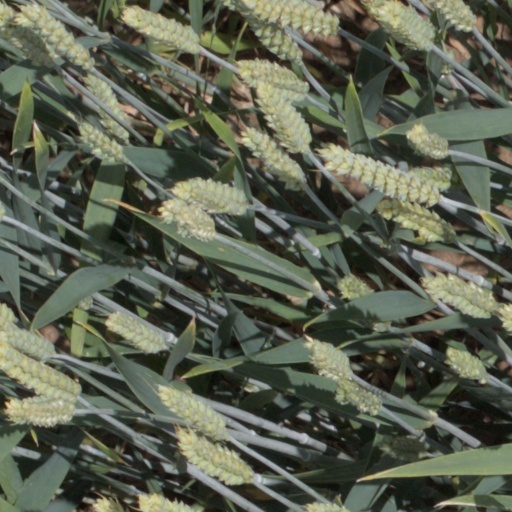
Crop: wheat